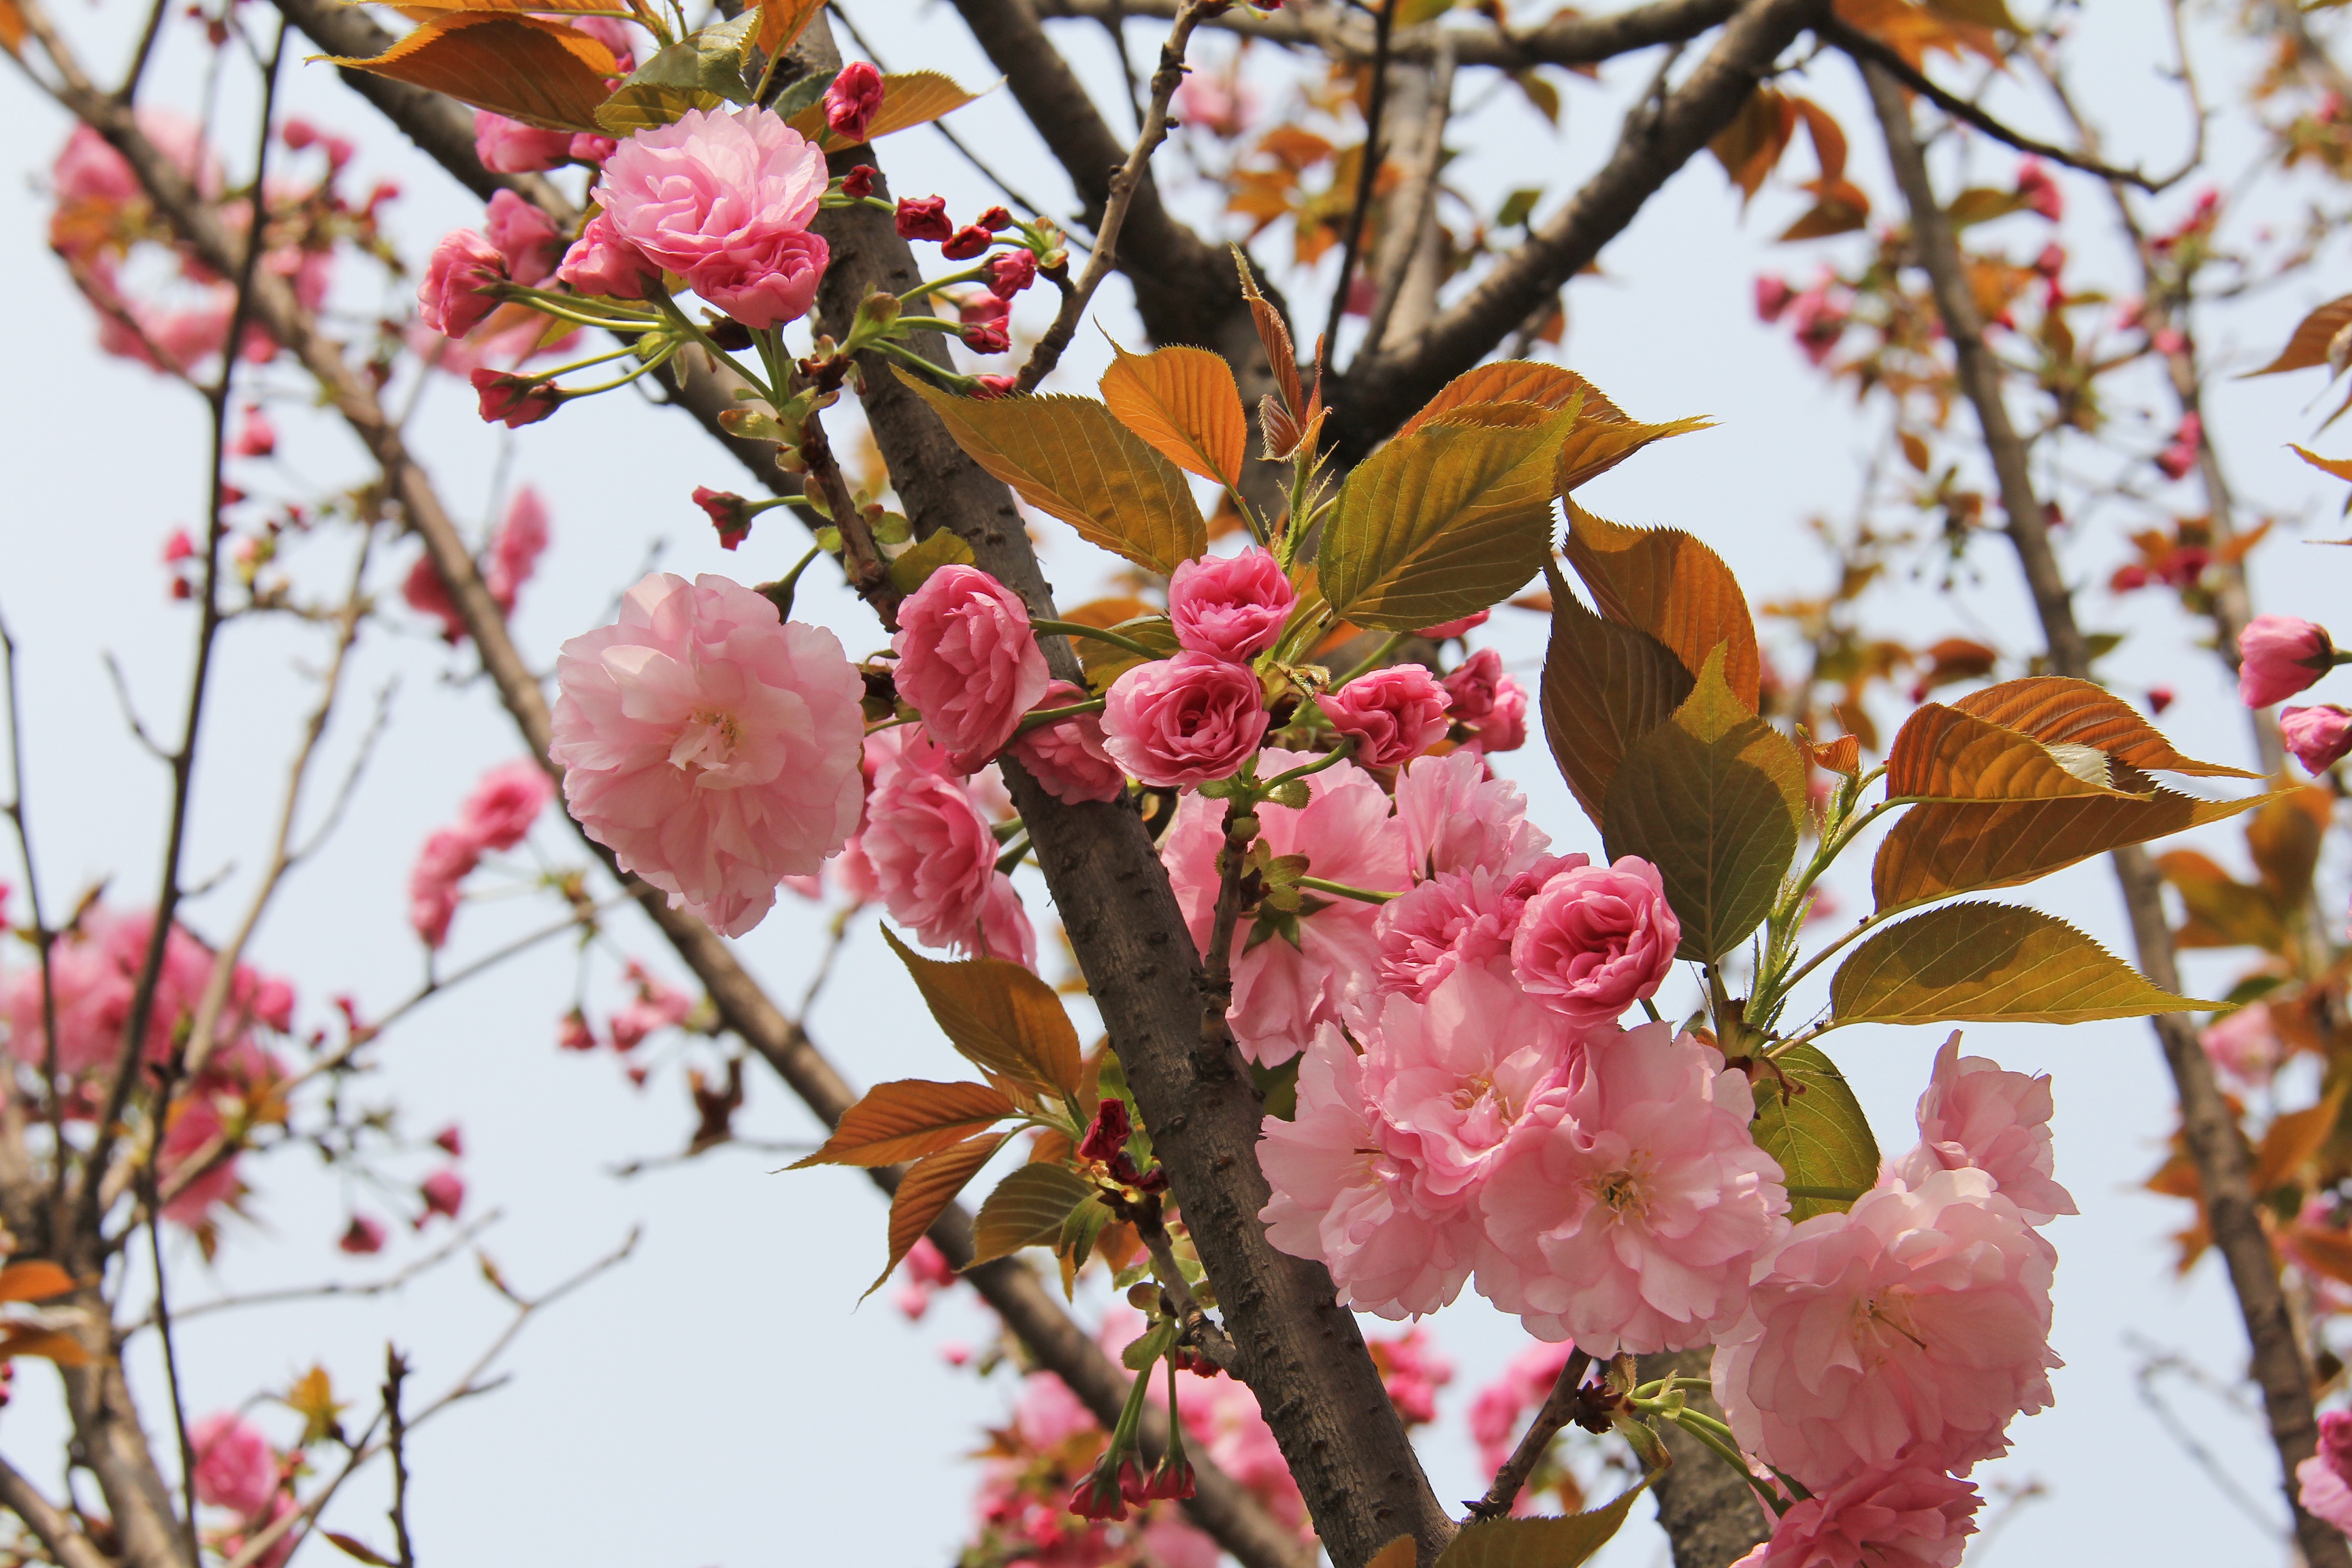
branch, blossom, plant, leaf, flower, bloom, city, food, spring, produce, asia, blooming, garden, season, cherry blossom, shrub, march, beautiful, chengdu, china, cherry, peony, flowering plant, rose family, land plant